Mohammad Usman

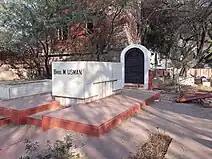

Usman is buried in the Okhla cemetery near the Jamia Millia Islamia campus in New Delhi. Film directors Ranjan Kumar Singh and Upendra Sood produced a film on Brigadier Usman's life.